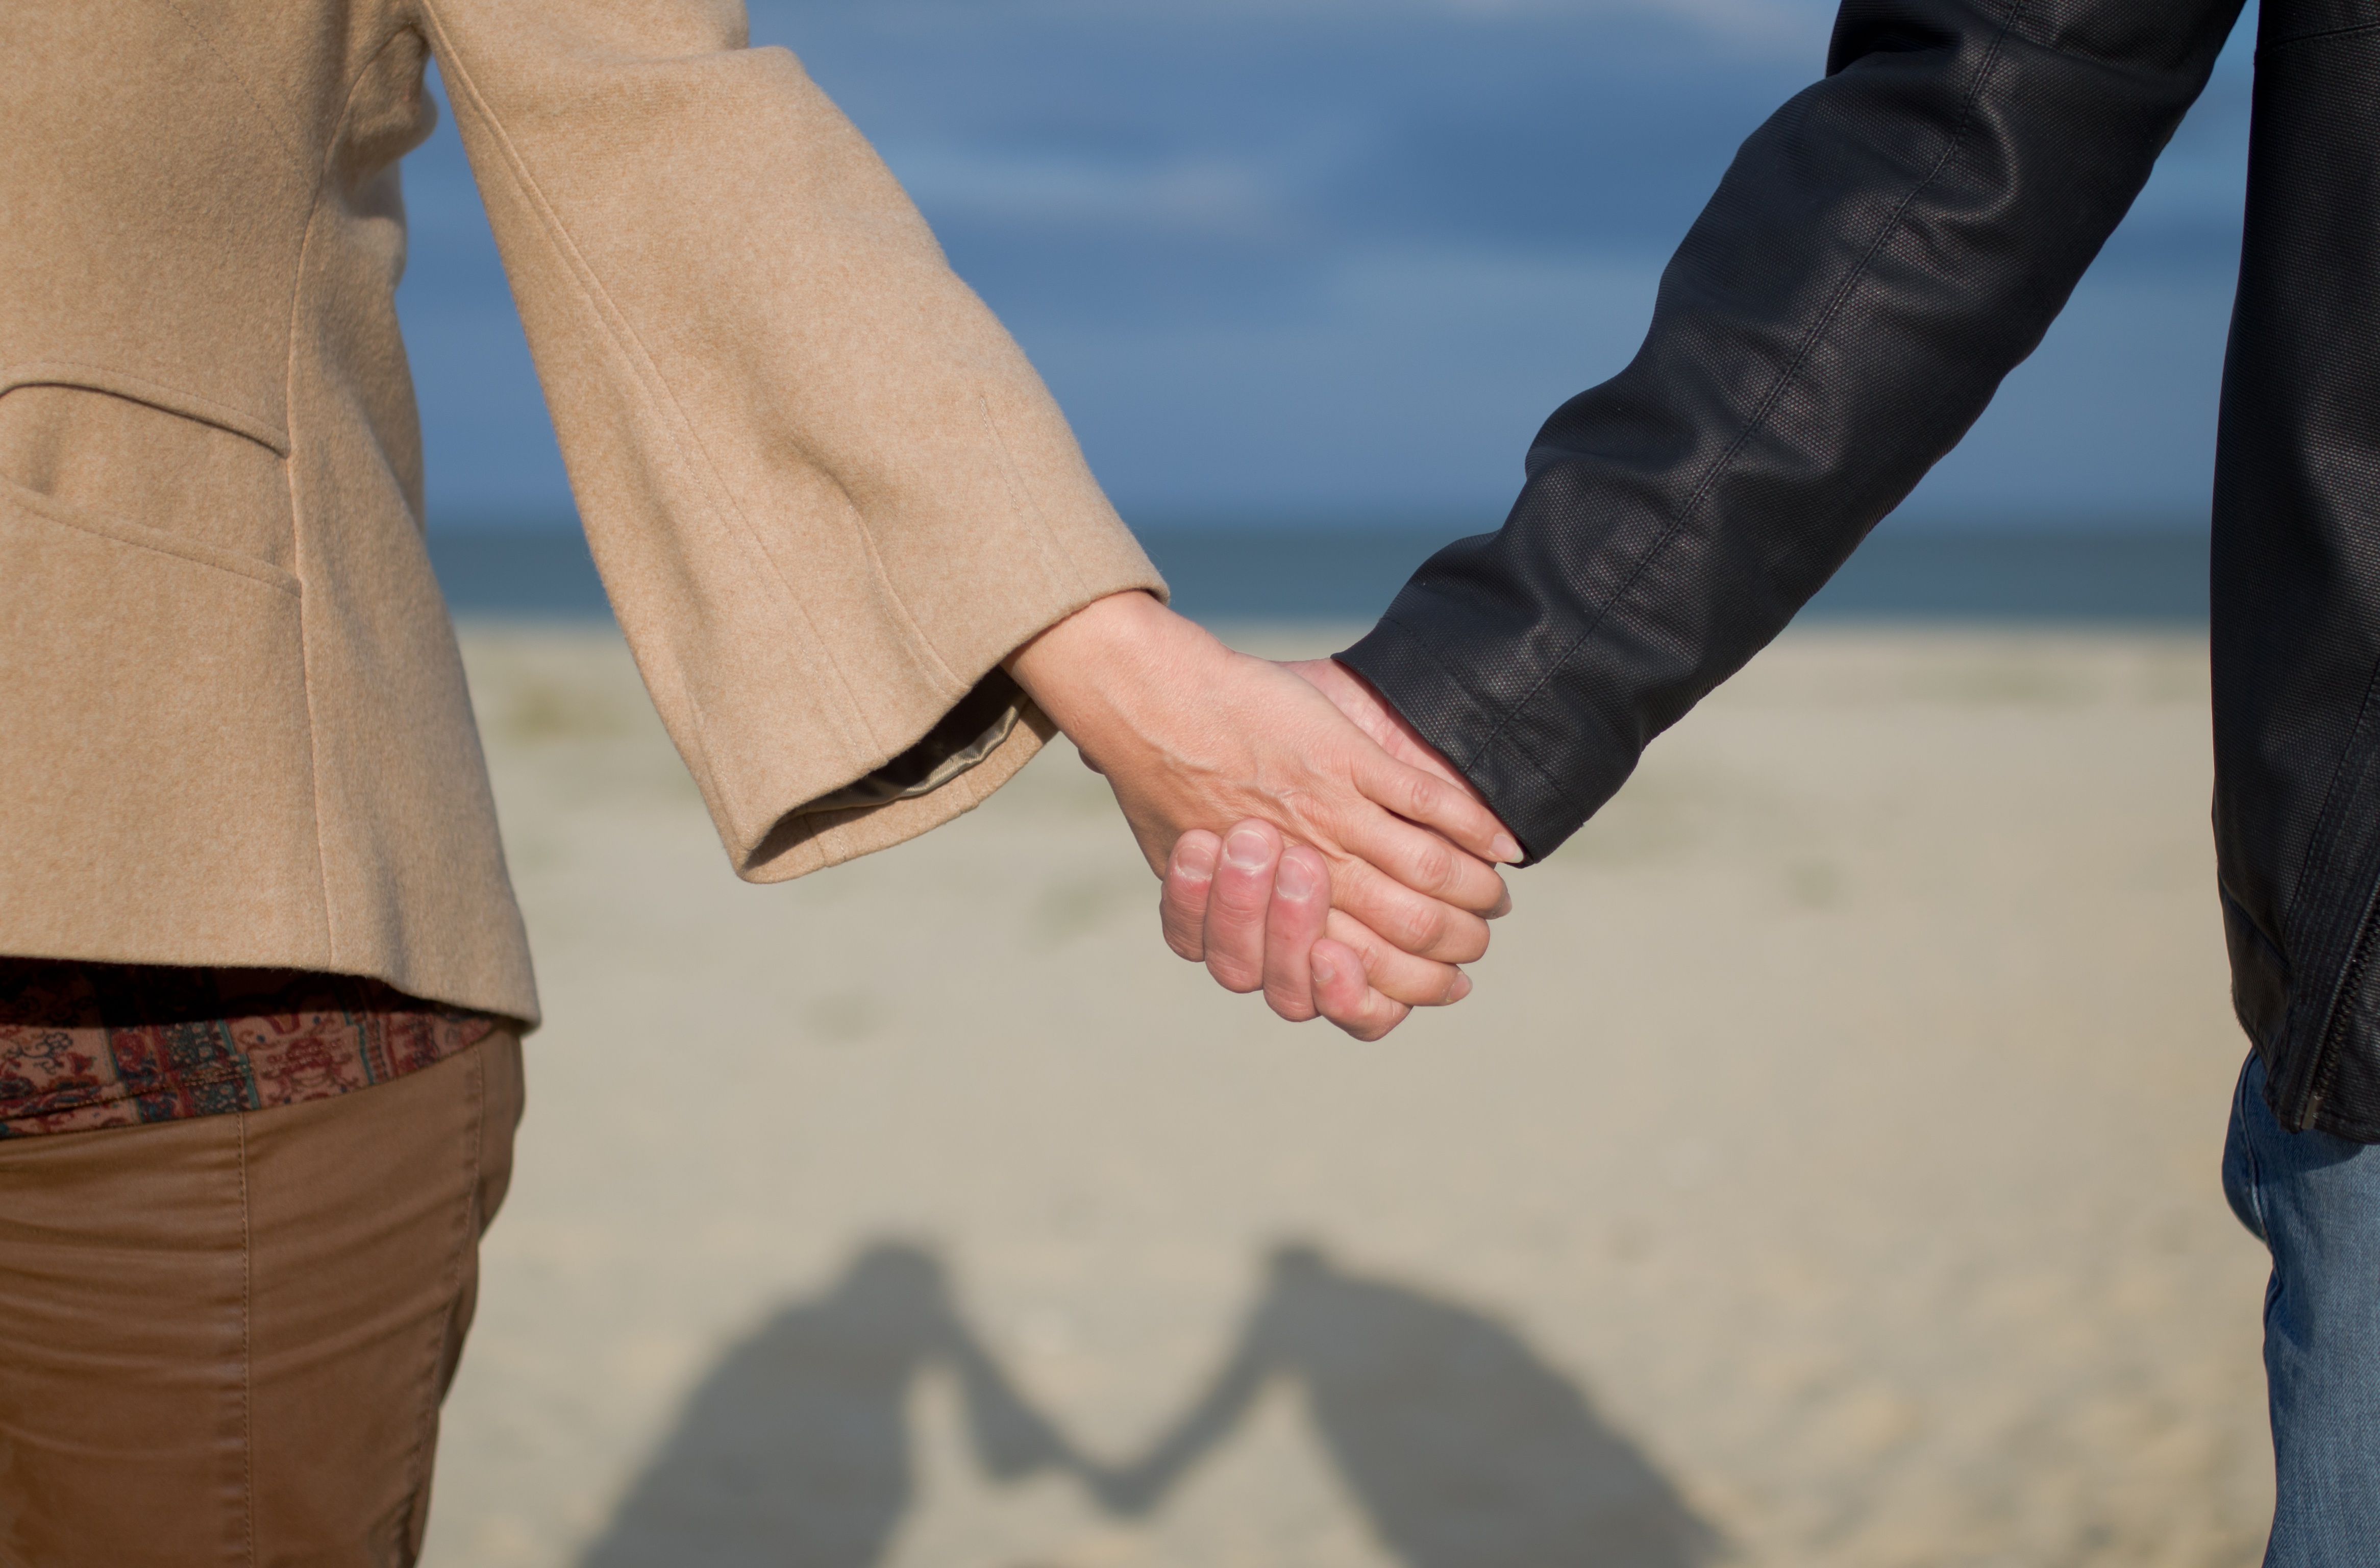
hand, beach, sea, people, sky, standing, love, finger, couple, romance, together, holding hands, fun, happiness, relationship, photograph, handshake, interaction